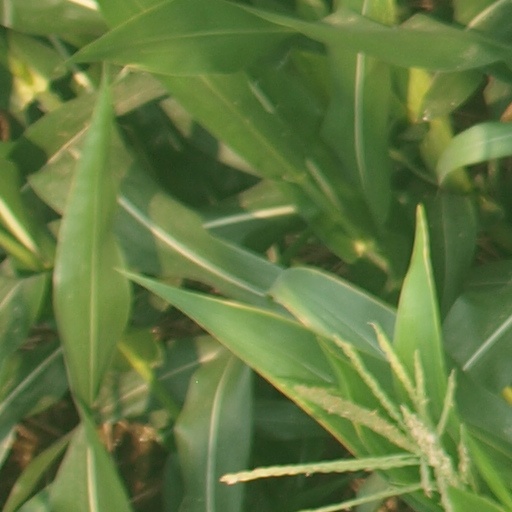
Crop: maize; corn